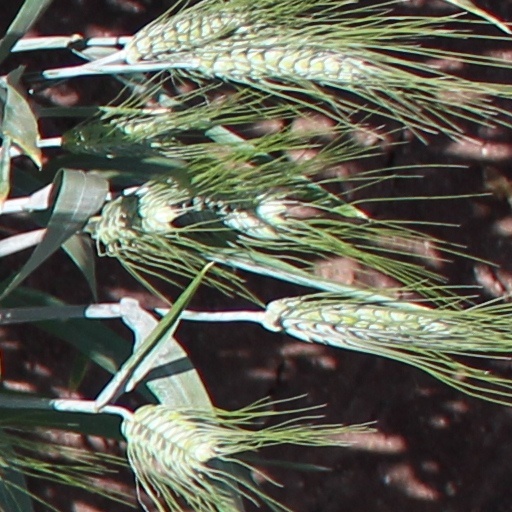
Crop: wheat